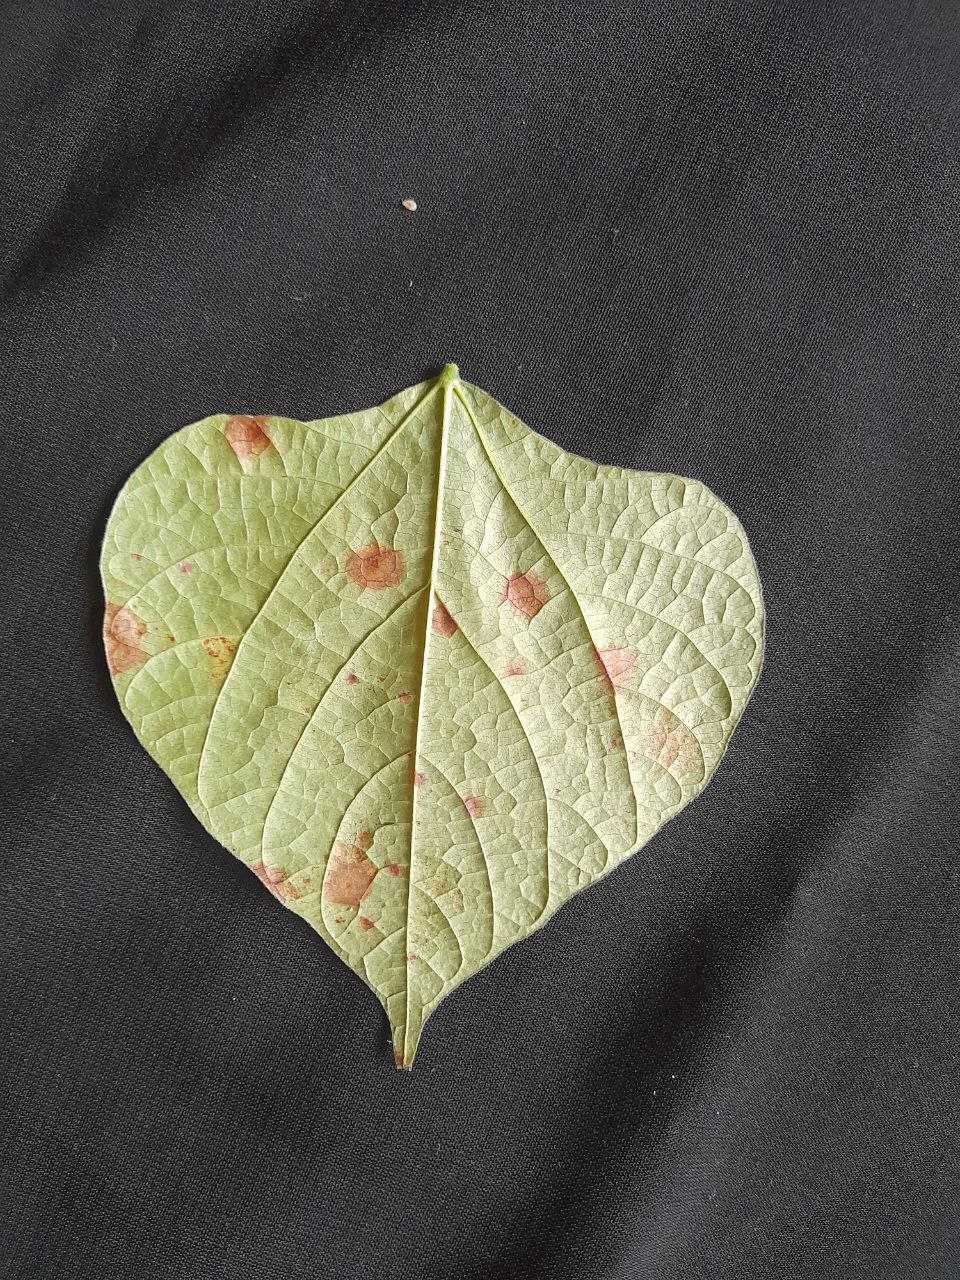
Crop: bean
Leaf condition: Rust